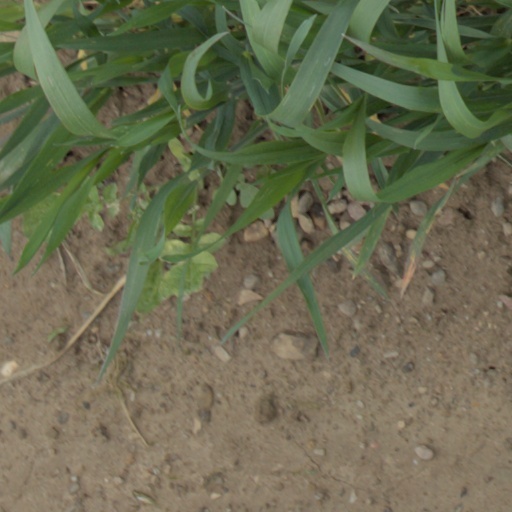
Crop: wheat